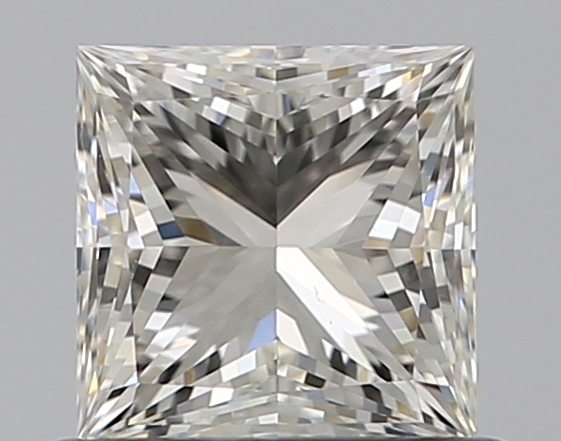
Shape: princess
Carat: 0.65
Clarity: VS1
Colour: J
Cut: EX
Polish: EX
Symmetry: VG
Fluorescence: N
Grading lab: GIA
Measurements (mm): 4.71 x 4.7 x 3.46